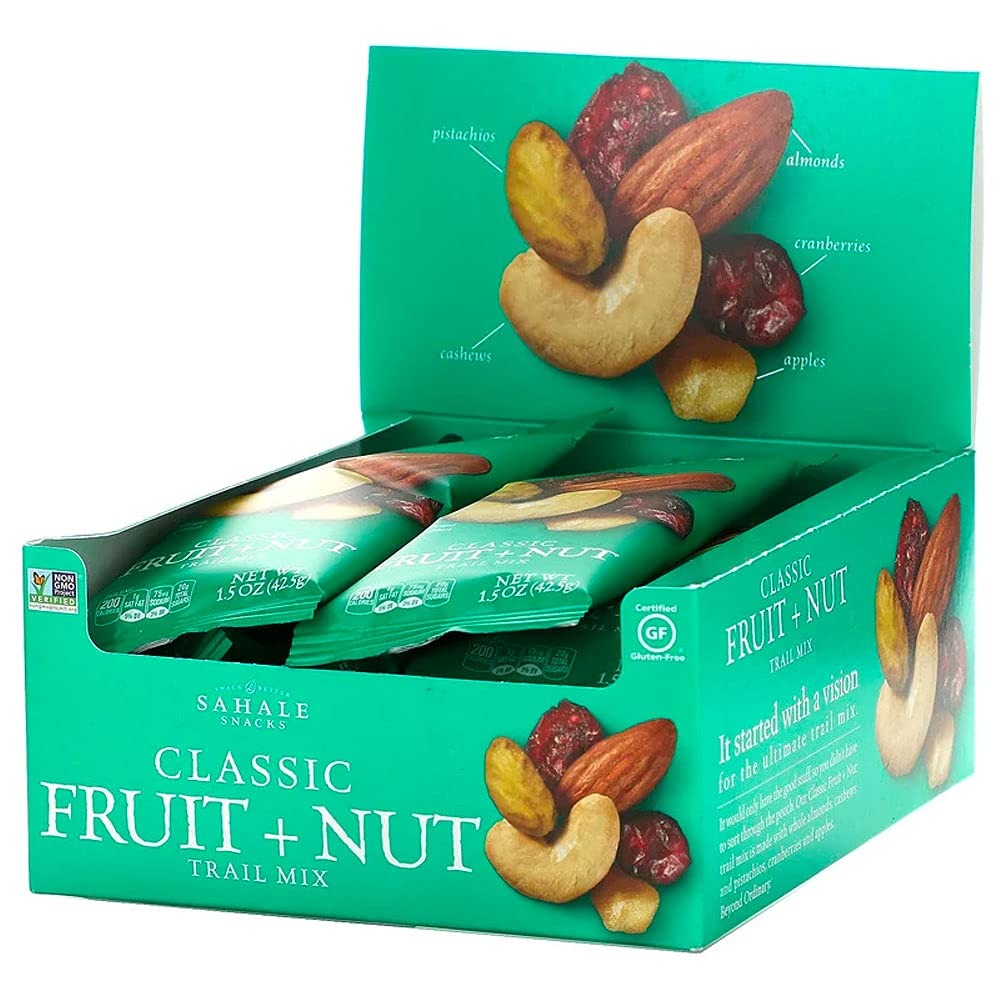
Item Name: Sahale Snacks Classic Fruit and Nut Trail Mix, 1.5 Ounces (Pack of 9)
Bullet Point 1: BETTER EVERYDAY SNACKING – When you’re on the go to your next adventure, finding the perfect snack can be difficult. But with Sahale Classic Fruit and Nut Trail Mix, you’ll always have a delicious and wholesome option to stay energized and satisfied.
Bullet Point 2: PERFECT BALANCE – These nut snacks feature whole roasted almonds, cashews, and pistachios with tart cranberries and sweetened apples for the ideal mix of a crunchy, chewy and of course, always delicious trail mix snack.
Bullet Point 3: GRAB AND GO POUCH – Whether you’re mountaineering or just trying to make it through a jam-packed day, these on the go snacks will keep you satisfied. The conveniently sized nut mix snacks fit into any space and are always ready when you are.
Bullet Point 4: NON-GMO PROJECT VERIFIED – Delicious and wholesome, these glazed nuts mixes are made with simple ingredients and are great Non-GMO* snacks. Plus, they’re made with no artificial preservatives, colors or flavors, are Kosher and gluten-free** snacks.
Bullet Point 5: SNACK BETTER –Whether you’re an adventurous culinary explorer seeking out unique flavor combinations or simply looking for a nourishing, portable treat, Sahale Snacks trail mixes are certain to thrill your taste buds.
Value: 13.5
Unit: Ounce

Price: 23.355